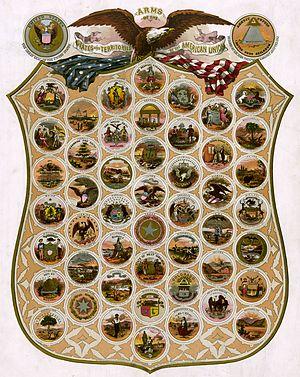
Blasons des états et territoires de l'union américaine en 1876 (48 états).